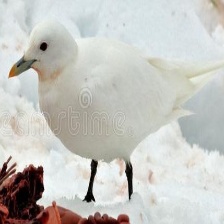
Species: IVORY GULL
Scientific name: PAGOPHILA EBURNEA